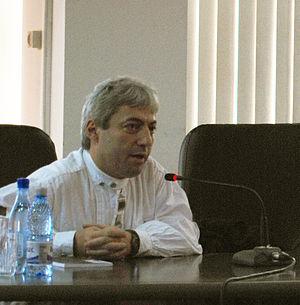
Marius Oprea est un écrivain, poète et historien roumain spécialiste de l'histoire communiste et post-communiste de la Roumanie. Après avoir étudié l'histoire à l'Université de Bucarest, il obtient un doctorat en philosophie pour sa thèse sur le rôle et l'évolution de la police secrète roumaine, la Securitate, entre 1948 et 1964.